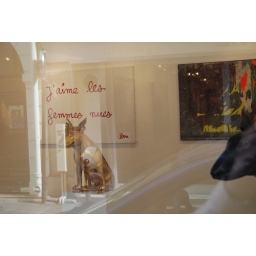
Looking through the window of a gallery in Paris. British pit bull